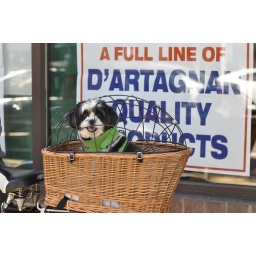
I thought this was a nice safety feature for a dog in a bike basket.